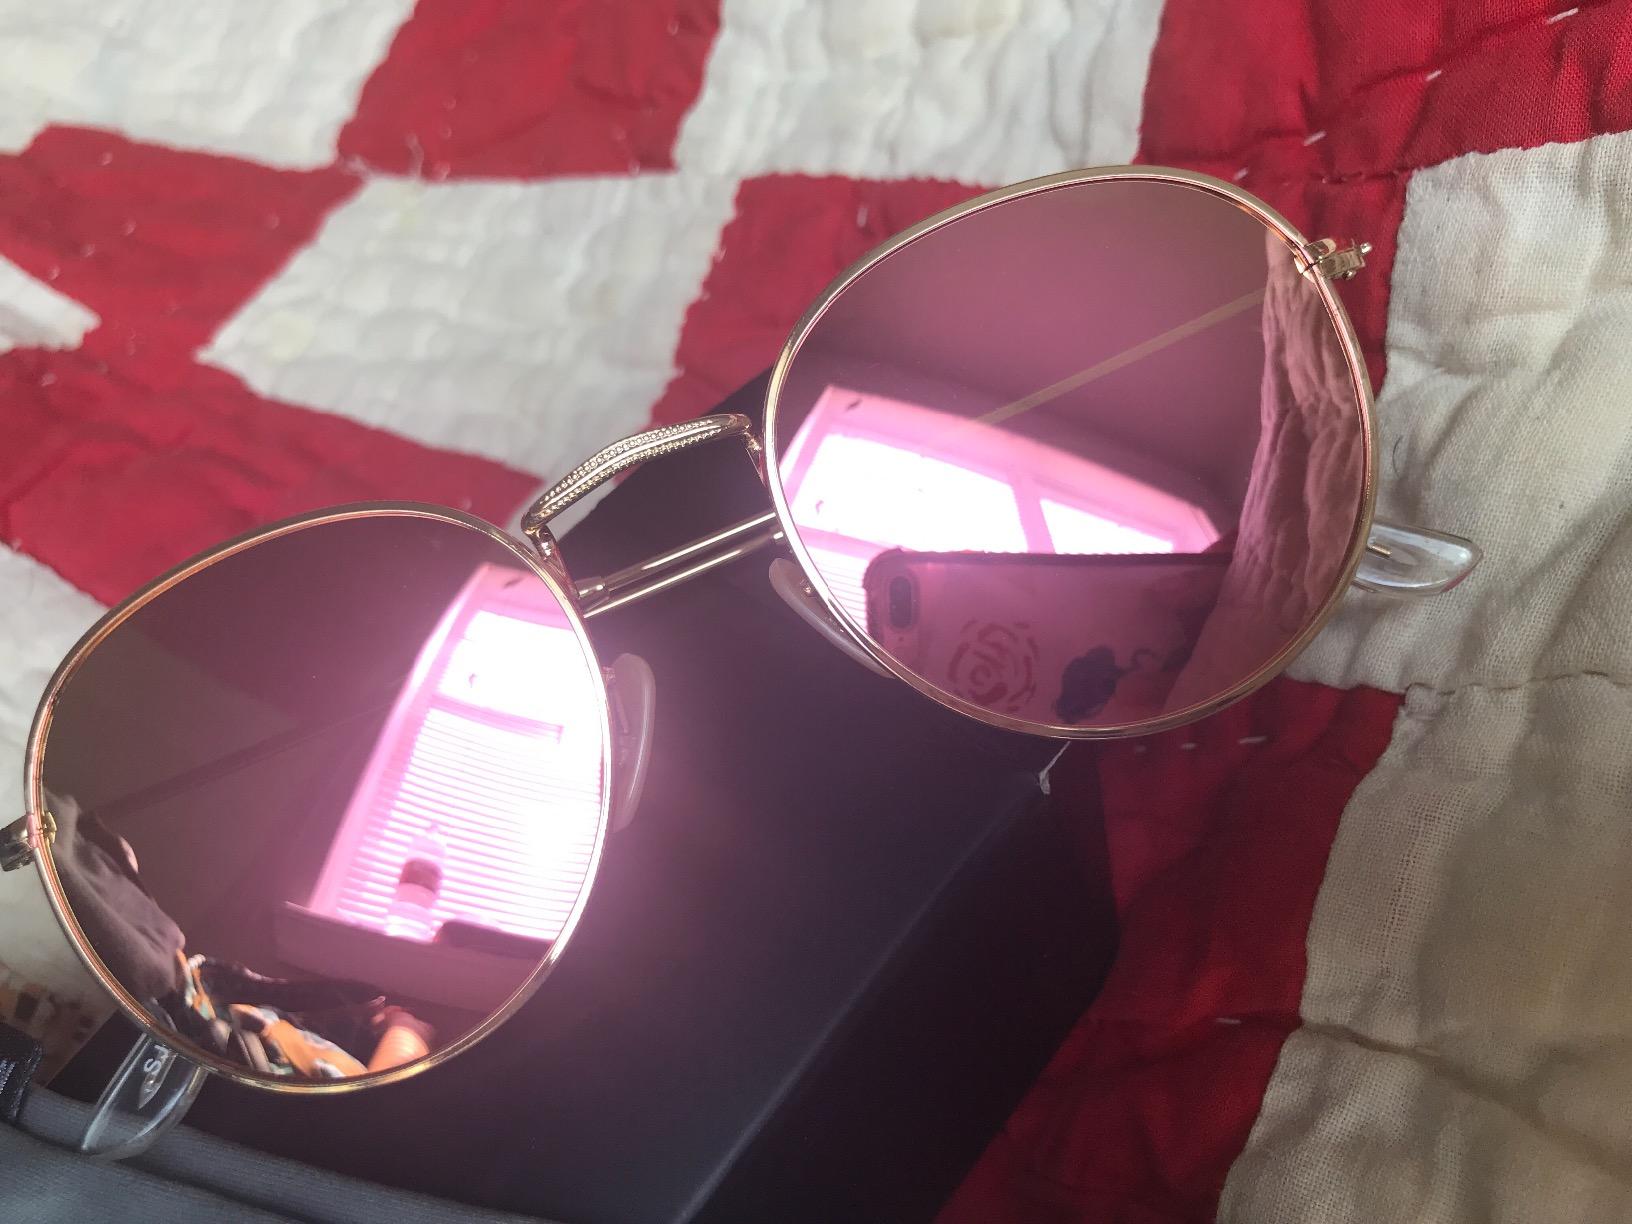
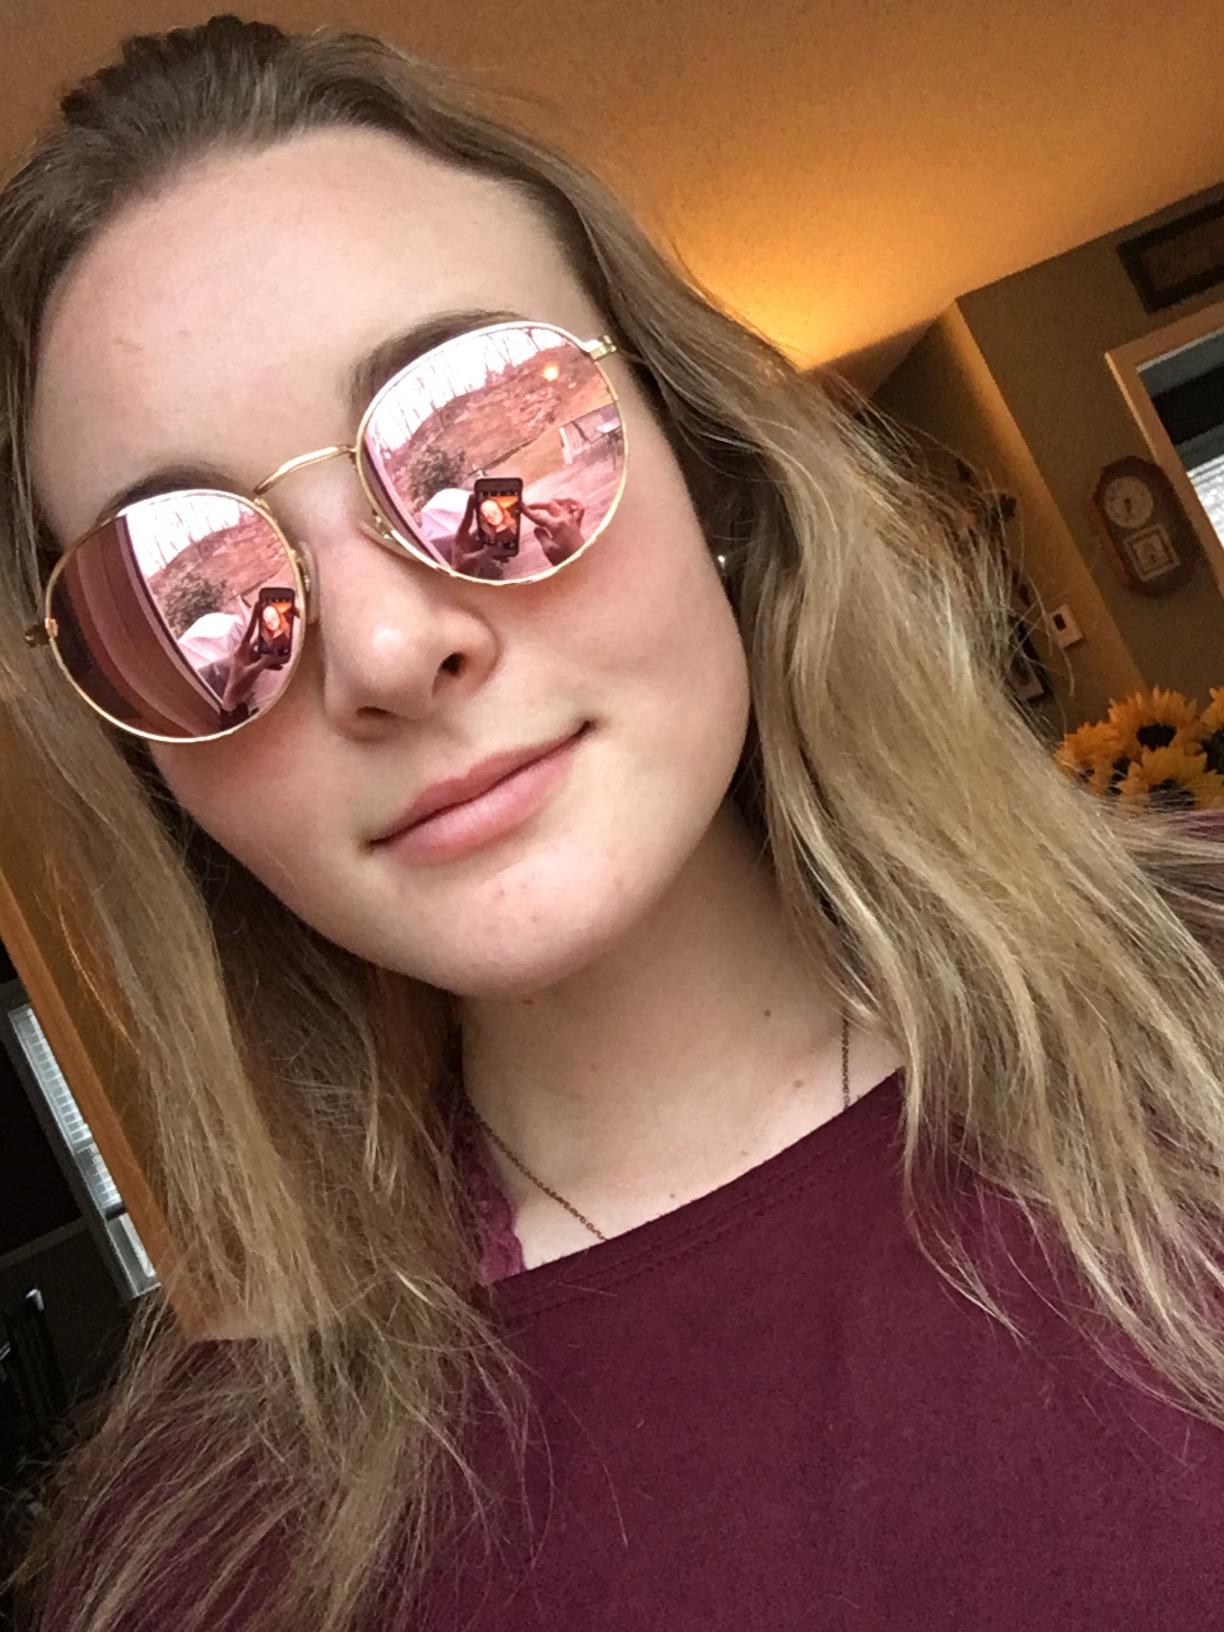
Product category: accessories_sunglasses
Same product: yes